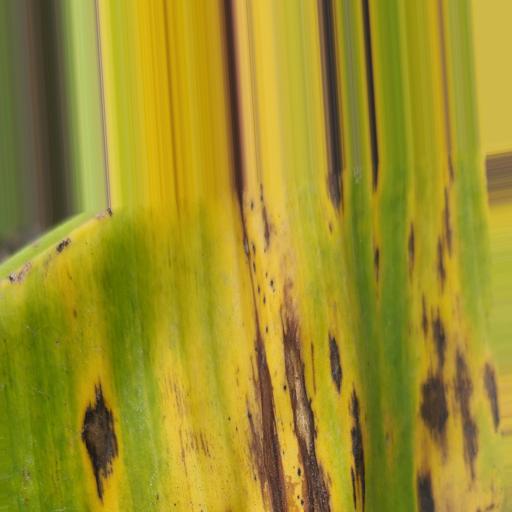
Label: yellow_sigatoka